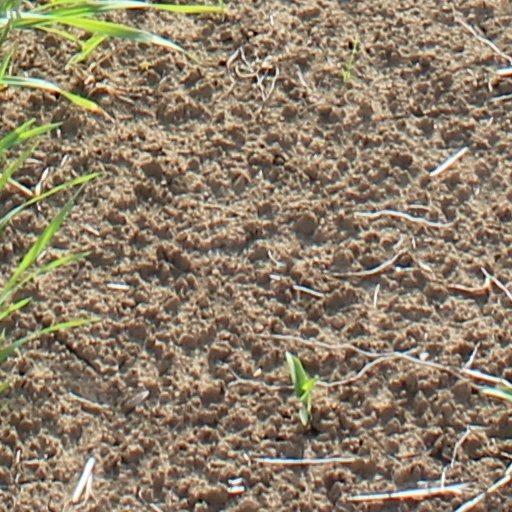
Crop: wheat